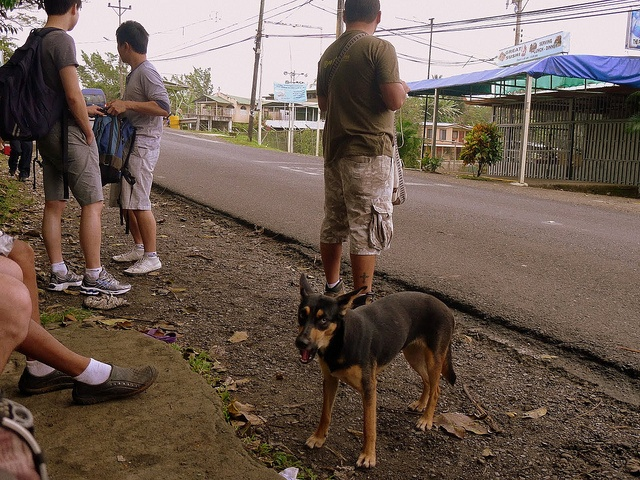
A dog standing on the side of the road with a group of people
A man standing on the side of a road next to a black and brown dog.
Small black and brown dog sitting in front of a group of people.
There is a dog standing with a group of people
A picture of some people and a dog.